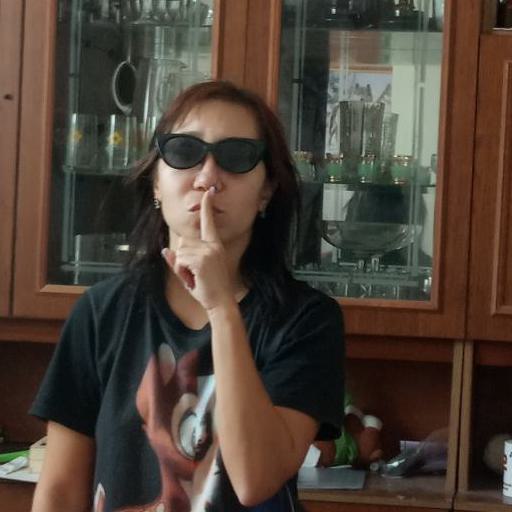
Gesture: mute